USS Passaic (1862)

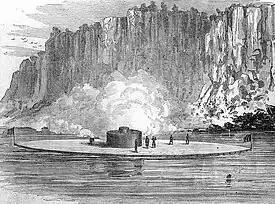
"Passaic" in gun trials at the palisades, November 15 1862. Harper's Weekly illustration.

On 16 June 1865, "Passaic" decommissioned at the Philadelphia Navy Yard and was laid up there from 1866 to 1874. Repaired during the following year, she recommissioned in Hampton Roads, 24 November 1876. From 1878 to 1882 she served as receiving ship at Washington, D.C. From 1883 to 1892 she was stationed at the Naval Academy, Annapolis, Maryland, and from 1893 to 1894 at the Navy Yard, Boston, Massachusetts. During 1895 and 1896 she was loaned to the Massachusetts Naval Militia and during the next two years to the Georgia Naval Militia at Brunswick, Georgia.